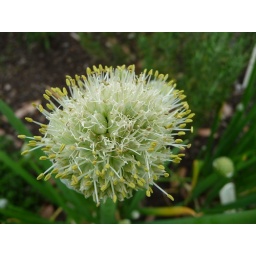
Unusual flower in the kitchen garden 173